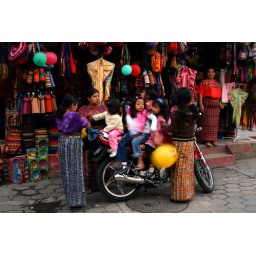
Indigenous children playing on a motorcycle in the street market of Panajachel, Guatemala.